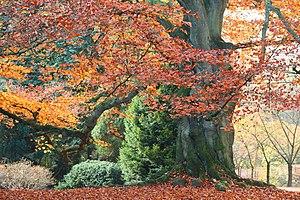
Hêtre pourpre (Fagus sylvatica ‘Purpurea’). Circonférence en cm mesurée à 1m50 du sol: 478 cm (2007) Hauteur
Les hêtres forment un genre d'arbres feuillus, de la famille des Fagaceae. On compte une dizaine d'espèces de hêtres en Europe, en Asie et en Amérique.
Le domaine royal de Mariemont, situé à Morlanwelz dans la province belge de Hainaut, est issu d'un ancien domaine royal créé au XVIᵉ siècle par Marie de Hongrie. Cédé par son dernier propriétaire, Raoul Warocqué, à l'État belge, le domaine est aujourd'hui un parc public, qui est également arboretum, et dans lequel se trouve entre autres le musée royal de Mariemont.
Les Alpes sont une chaîne de montagnes qui s'étend en Europe, recouvrant la frontière nord de l'Italie, le Sud-Est de la France, Monaco, la Suisse, le Liechtenstein, l'Autriche, le Sud de l'Allemagne et la Slovénie.